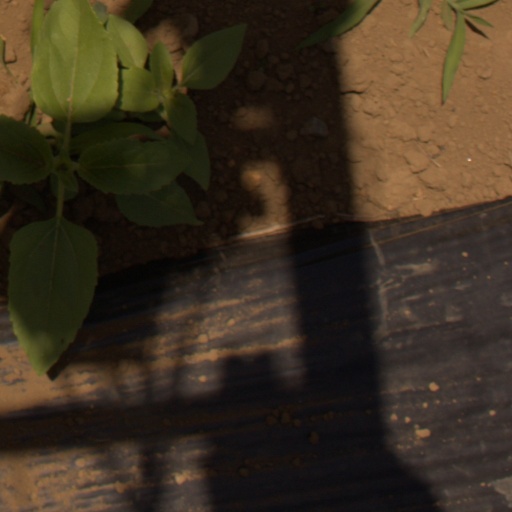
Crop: Jerusalem artichoke